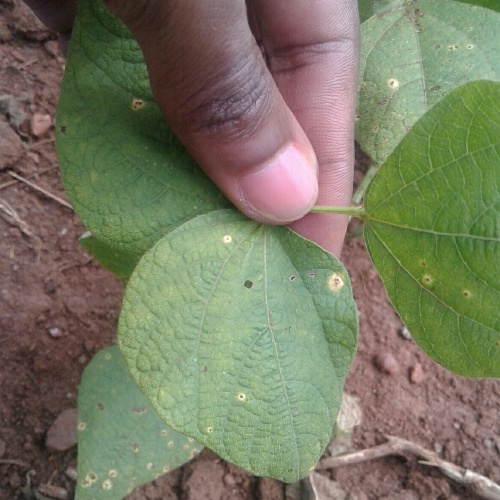
Leaf condition: bean_rust